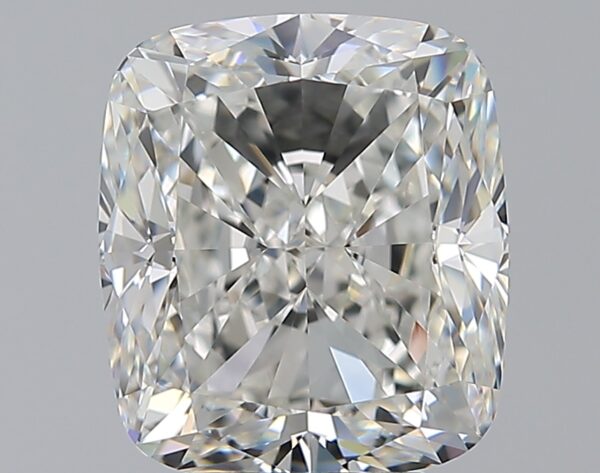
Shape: cushion
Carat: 5.01
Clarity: IF
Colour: H
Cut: EX
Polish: EX
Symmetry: EX
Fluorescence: N
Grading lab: GIA
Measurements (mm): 10.13 x 8.89 x 6.18